House of Commons of the United Kingdom

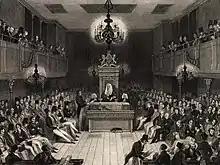
The Speaker presides over debates in the House of Commons, as depicted in the above print commemorating the destruction of the Commons Chamber by fire in 1834.

In 1918, women over 30 who owned property were given the right to vote, as were men over 21 who did not own property, quickly followed by the passage of a law enabling women to be eligible for election as members of parliament at the younger age of 21. The only woman to be elected that year was an Irish Sinn Féin candidate, Constance Markievicz, who therefore became the first woman to be an MP. However, owing to Sinn Féin's policy of abstention from Westminster, she never took her seat.